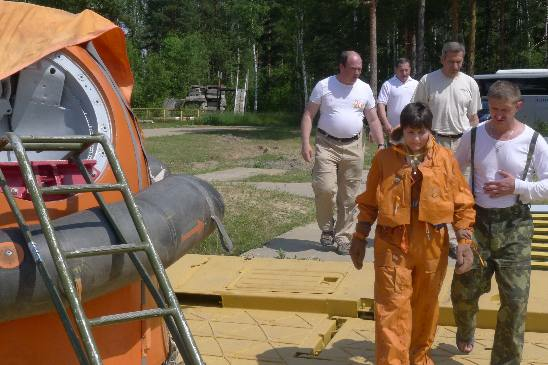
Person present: Yes